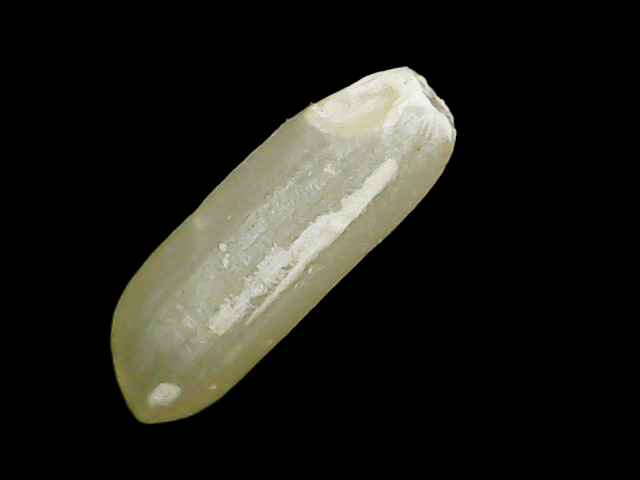
Rice variety: Binadhan26